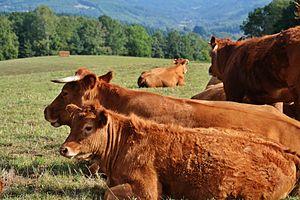
Limousines près de Rempnat (Haute-Vienne, France)
Le plateau de Millevaches, parfois appelé « Montagne limousine », est un grand plateau granitique français situé en Nouvelle-Aquitaine, dans l'historique Limousin, dont il constitue la partie la plus élevée. Il s'étend pour sa majeure partie sur un large quart nord-est du département de la Corrèze, occupe aussi le quart sud de la Creuse et déborde sur l'extrême sud-est de la Haute-Vienne.